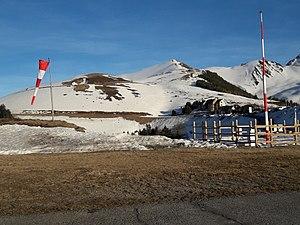
L'altiport de Peyresourde-Balestas, nouvellement dénommé Altiport 007 en référence au tournage sur l'altiport du prélude du 18ᵉ film James Bond, est un altiport à usage restreint, doté d'une piste de 470 mètres et présentant une pente de 15%.